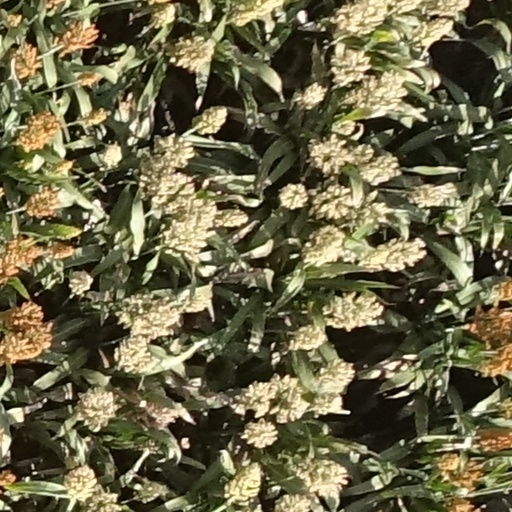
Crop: sorghum